Marine food web

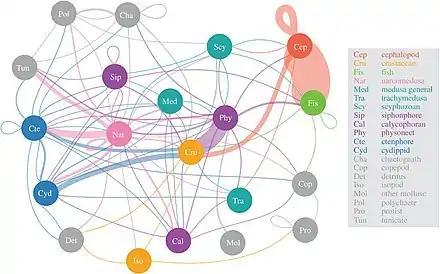
An "in situ" perspective of a deep pelagic food web derived from ROV-based observations of feeding, as represented by 20 broad taxonomic groupings. The linkages between predator to prey are coloured according to predator group origin, and loops indicate within-group feeding. The thickness of the lines or edges connecting food web components is scaled to the log of the number of unique ROV feeding observations across the years 1991–2016 between the two groups of animals. The different groups have eight colour-coded types according to main animal types as indicated by the legend and defined here: red, cephalopods; orange, crustaceans; light green, fish; dark green, medusa; purple, siphonophores; blue, ctenophores and grey, all other animals. In this plot, the vertical axis does not correspond to trophic level, because this metric is not readily estimated for all members.

Scientists are starting to explore in more detail the largely unknown twilight zone of the mesopelagic, 200 to 1,000 metres deep. This layer is responsible for removing about 4 billion tonnes of carbon dioxide from the atmosphere each year. The mesopelagic layer is inhabited by most of the marine fish biomass.